Top Gear challenges

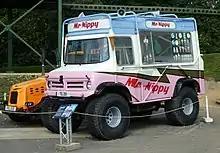
The "Mr Nippy" ice cream van

The presenters believed that train travel in the UK was too expensive and that the main reason was that trains were expensive to build. They converted a 1990 5.3 V12 Jaguar XJS to work on the railway, before building carriages from old caravans for the varying classes of passenger (first, second, "scum") and a buffet car using wheels from Permanent Way trollies. The Jaguar was unable to pull the four "carriages" due to their weight and the Jaguar's rear-wheel-drive. The presenters split into two teams, with Clarkson taking the Jaguar and promising to build a "Train GTI", later referred to as the "TGV12", and Hammond and May converting a four-wheel-drive 2001 Audi S8 to pull the existing carriages.